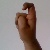
The image shows a hand gesture representing the letter 'X' in Indian Sign Language.